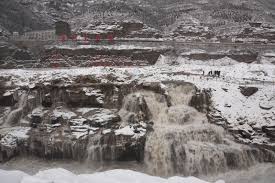
Weather: snow or frosty